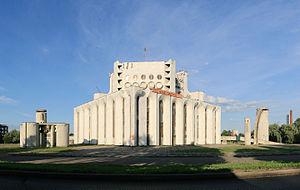
Le théâtre académique d'art dramatique Dostoïevski est un théâtre de Novgorod accueillant des spectacles depuis 1825 aujourd'hui au sein d'un bâtiment-phare du brutalisme.
Novgorod est une ville historique du nord-ouest de la Russie européenne et la capitale administrative de l'oblast de Novgorod. Sa population s'élevait à 221 868 habitants en 2016.